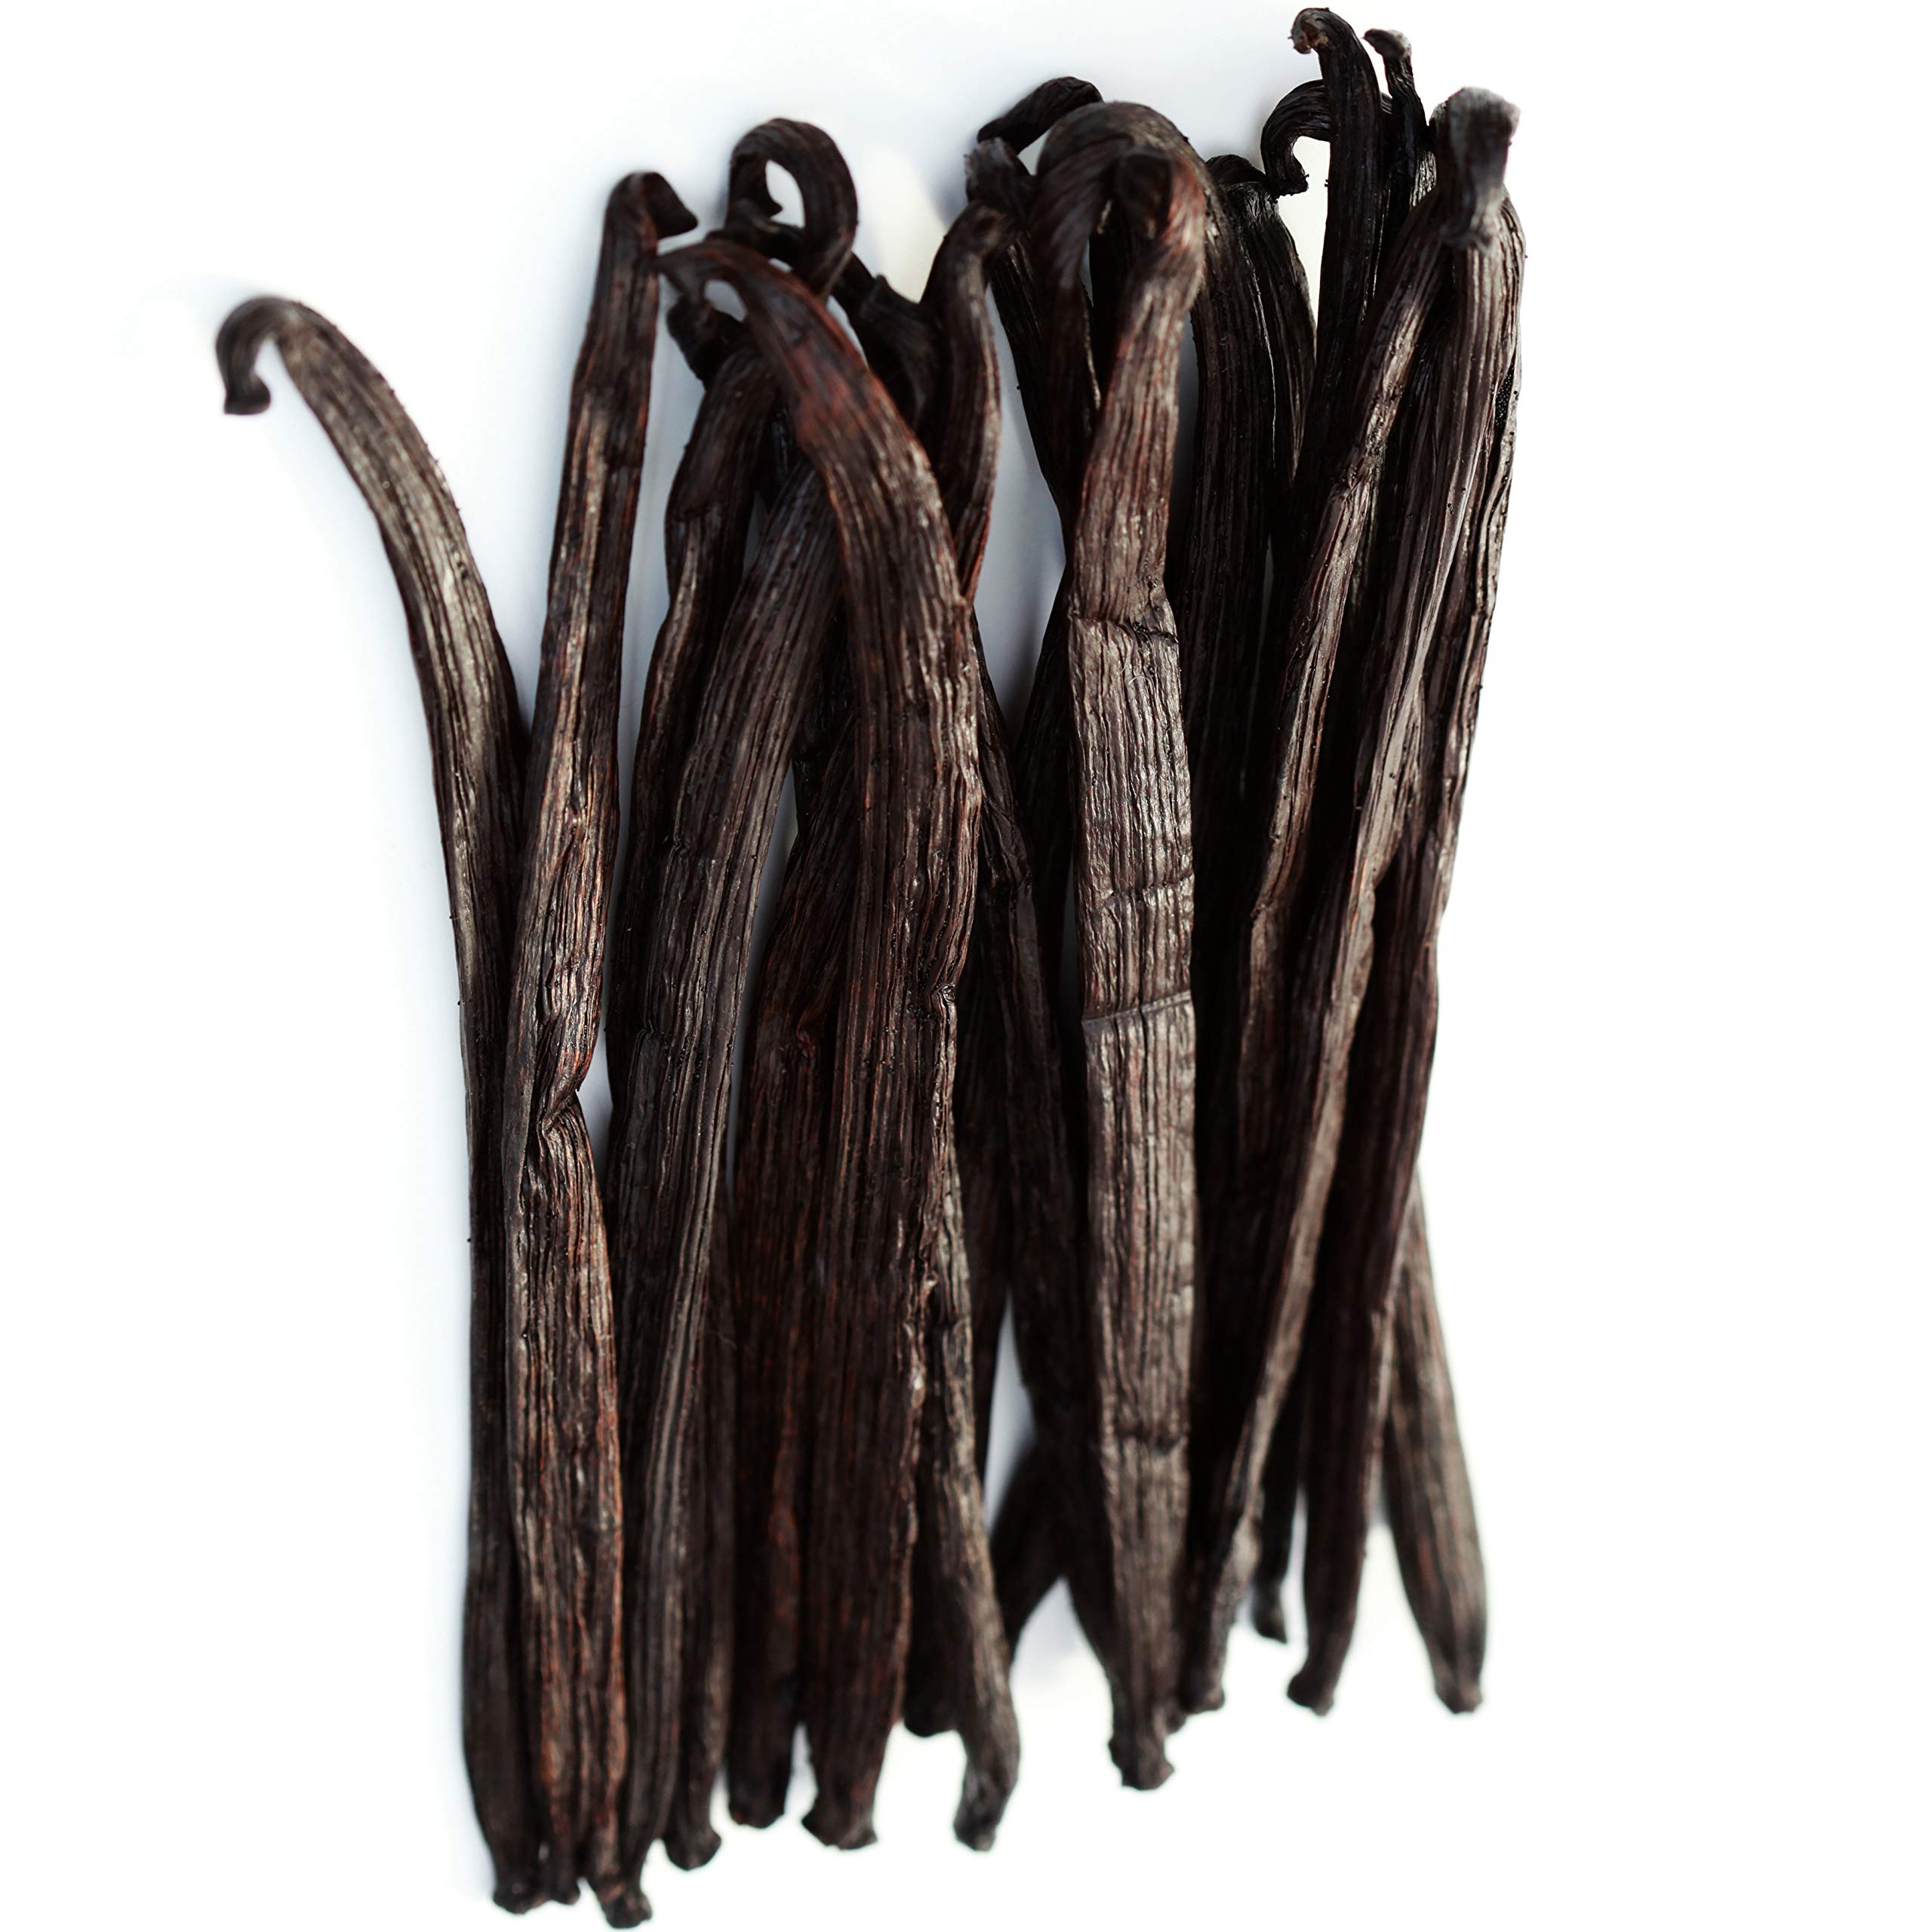
Item Name: 1/4 LB Vanilla Beans Grade A - Whole Gourmet Pods for Homemade Vanilla Extract, Baking, Brewing, Cooking, and Desserts - 4 Ounces (Tahitian)
Bullet Point 1: Fresh Grade A Tahitian Vanilla Beans from Late 2024 - 2025 Crop Suistainably Sourced From Indonesian Farmers at Fair Market Prices
Bullet Point 2: Length is 6 - 7 Inches (Approximately 15-18 cm) with an average moisture content of 28% - 33% meaning these beans are soft, pliable, and filled with millions of tiny vanilla seeds.
Bullet Point 3: Uses: Vanilla beans can be used in a variety of recipes as flavoring or ingredients and other uses such as homemade vanilla extract, baking, cooking, and brewing
Bullet Point 4: Real Grade A Tahitian Vanilla Beans have a rich floral aroma with a deep vanilla flavor commonly used in cooking and baking
Bullet Point 5: Our triple inspection process ensures only the highest quality beans are sent out by checking the size, smell, aroma, and appearance before packaging in our commercial vacuum sealers.
Product Description: Vanilla beans originated in Mexico and are sun cured for months using the traditional Bourbon drying method. They are now found all over the world from places like Madagascar to Indonesia to Papa New Guinea PNG farms. Extraction Grade Vanilla Beans are the excellent quality beans in the world and have an incredible flavor profile. The scent consists of a floral aroma with a rich, black or dark brown color and a oily outside surface. The interior of the bean is where the magic is at and consists of millions of black, tiny vanilla seeds that are waiting to be scraped out. These grade A vanilla beans are ~5 - 6 inches in length and are handpicked to ensure proper qualities.<br><br>Our beans are traditionally cured to develop the full, complex vanilla flavor made of over 200 organic compounds and artificial vanilla (vanillin) cannot properly replicate the complexity of natural vanilla. The entire process takes anywhere from 6 to 9 months after pollination and our farmers have turned vanilla processing and curing into an art. This region remains the industry quality benchmark for producing vanilla planifolia with high vanillin content. <br><br>There are so many recipes that can be created with vanilla beans! Desserts such as vanilla bean ice cream, creme brulee, cup cakes, or cookies can be created with these magical beans. Homemade KAHLUA or Vanilla Extract is also a very popular gift & can be made using a simple vodka infusion method! Bonus points for using the spent vanilla beans after the extract making process for creating vanilla sugar!<br><br>Our beans are triple inspected throughout their journey. First, they are inspected by our farmers who have hundreds of years of experience. The second inspection is before bulk storage for transport. The final inspection is done at our warehouse moments before packing your shipment where we check the smell, quality, and appearance.
Value: 4.0
Unit: Ounce

Price: 44.99